Indonesian literature

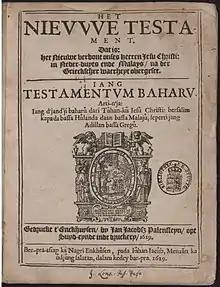
Gospel of Matthew. Translated into Malay by A.C. Ruyl (1629).

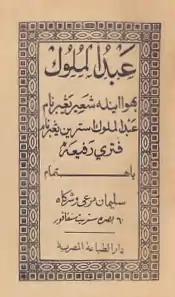
Cover of publication "Syair Abdul Muluk" 1847 with Jawi alphabet.

Early Indonesian literature originates in Malay literature, and the influence of these roots was felt until well into the twentieth century. The literature produced by the "Pujangga lama" (literally "the old poets") was mainly written before the 20th century, but after the coming of Islam. Before that time, however, there must have existed a lively oral tradition. Within traditional Malay-language literature, sometimes it is differentiated into 3 periods: before ~1550 AD; between ~1550-1750 AD; ~1750-1900 AD.